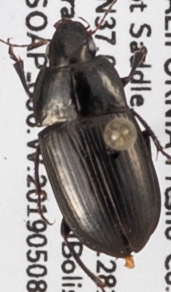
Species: Amara californica
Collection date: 2019-05-08
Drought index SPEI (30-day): -0.8
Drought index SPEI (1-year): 0.212
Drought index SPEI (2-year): -0.24